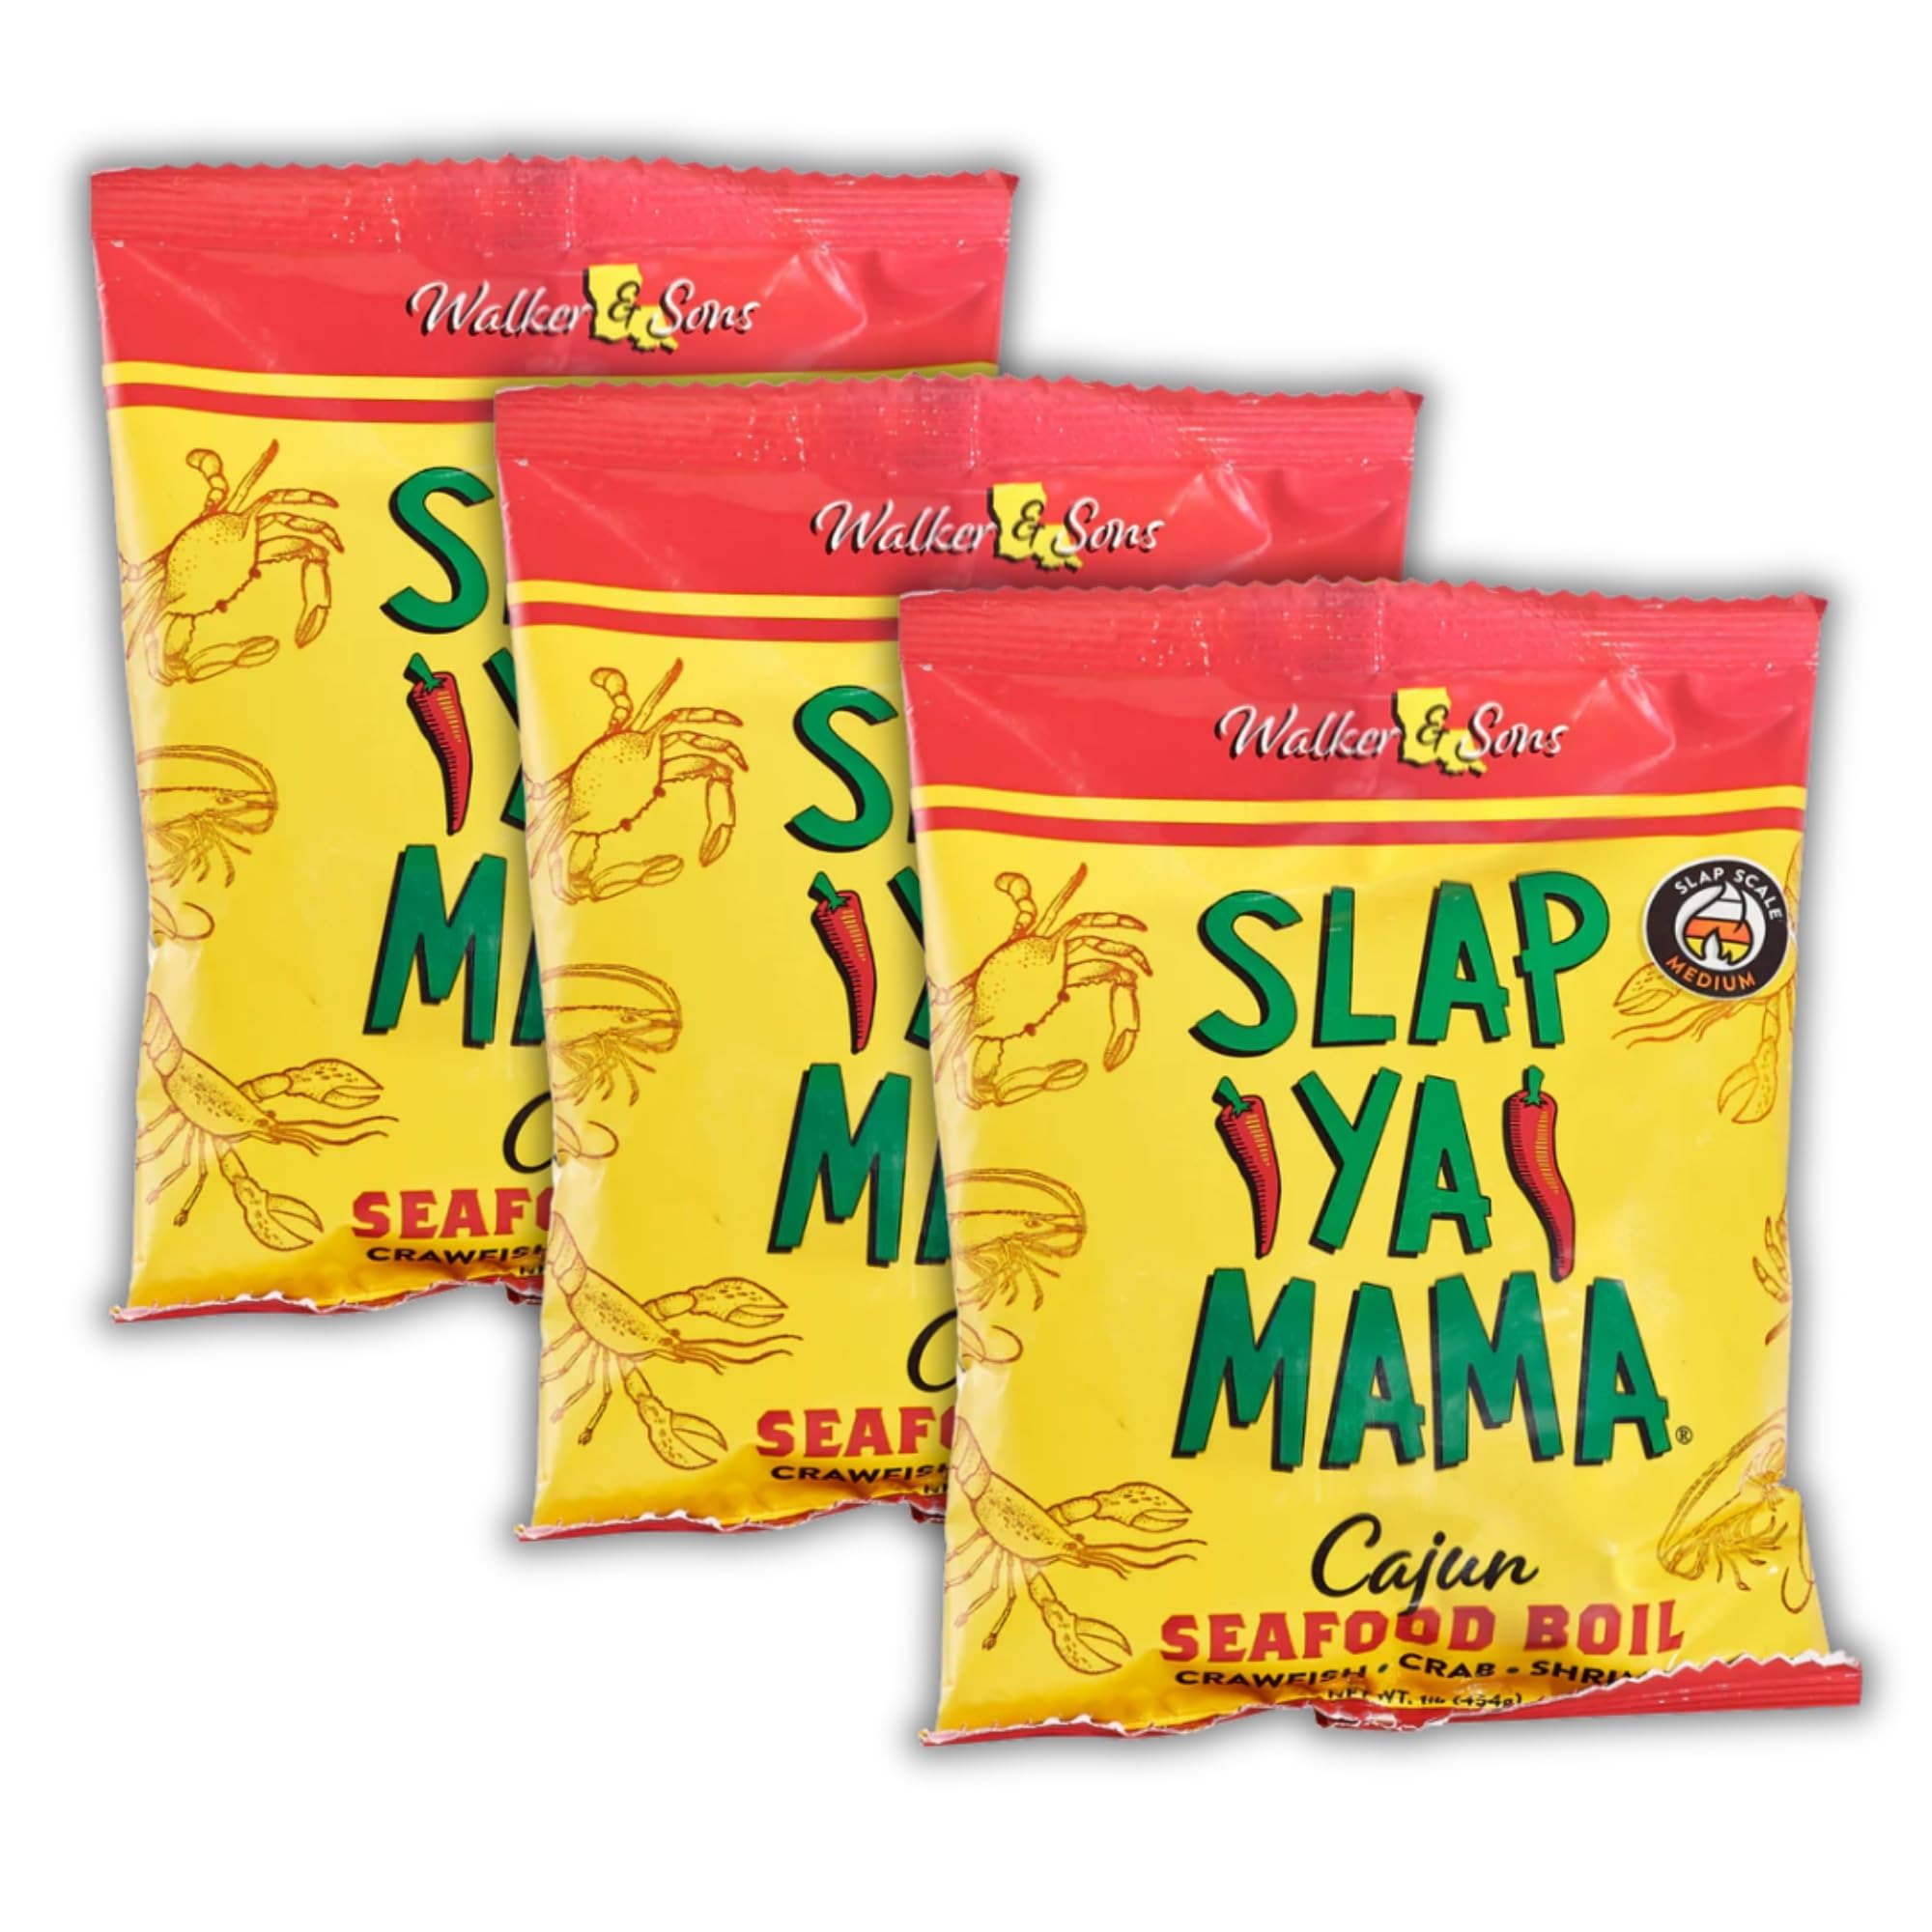
Item Name: Slap Ya Mama Cajun Seafood Boil Seasoning for Crawfish, Crab and Shrimp, No MSG and Kosher, 1 Pound (Pack of 3)
Bullet Point 1: Easy to Use
Bullet Point 2: Great for any boiled food
Bullet Point 3: Use with corn, lobster, onions, potatoes, MORE
Bullet Point 4: Real Cajun Flavor
Value: 48.0
Unit: Ounce

Price: 9.22